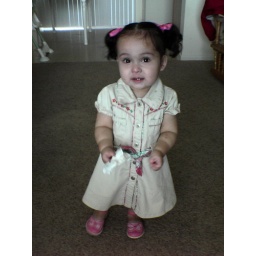
Aliyah in pigtails and a cute dress